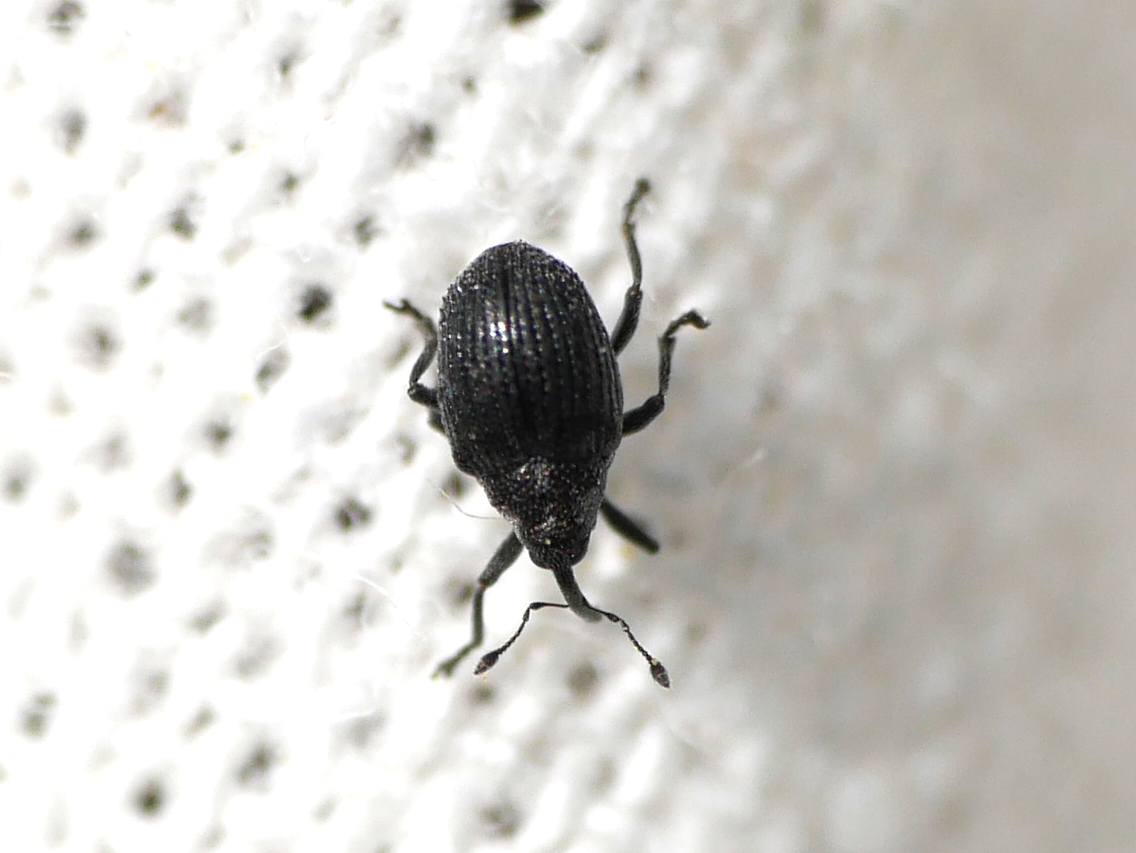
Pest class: Cabbage_seedpod_weevil